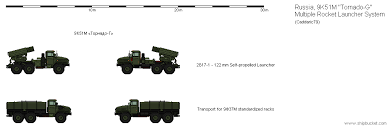
Label: Tornado